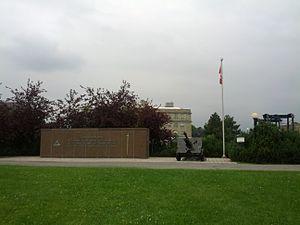
Le Régiment royal de l'Artillerie canadienne est la composante du personnel d'artillerie des Forces armées canadiennes.